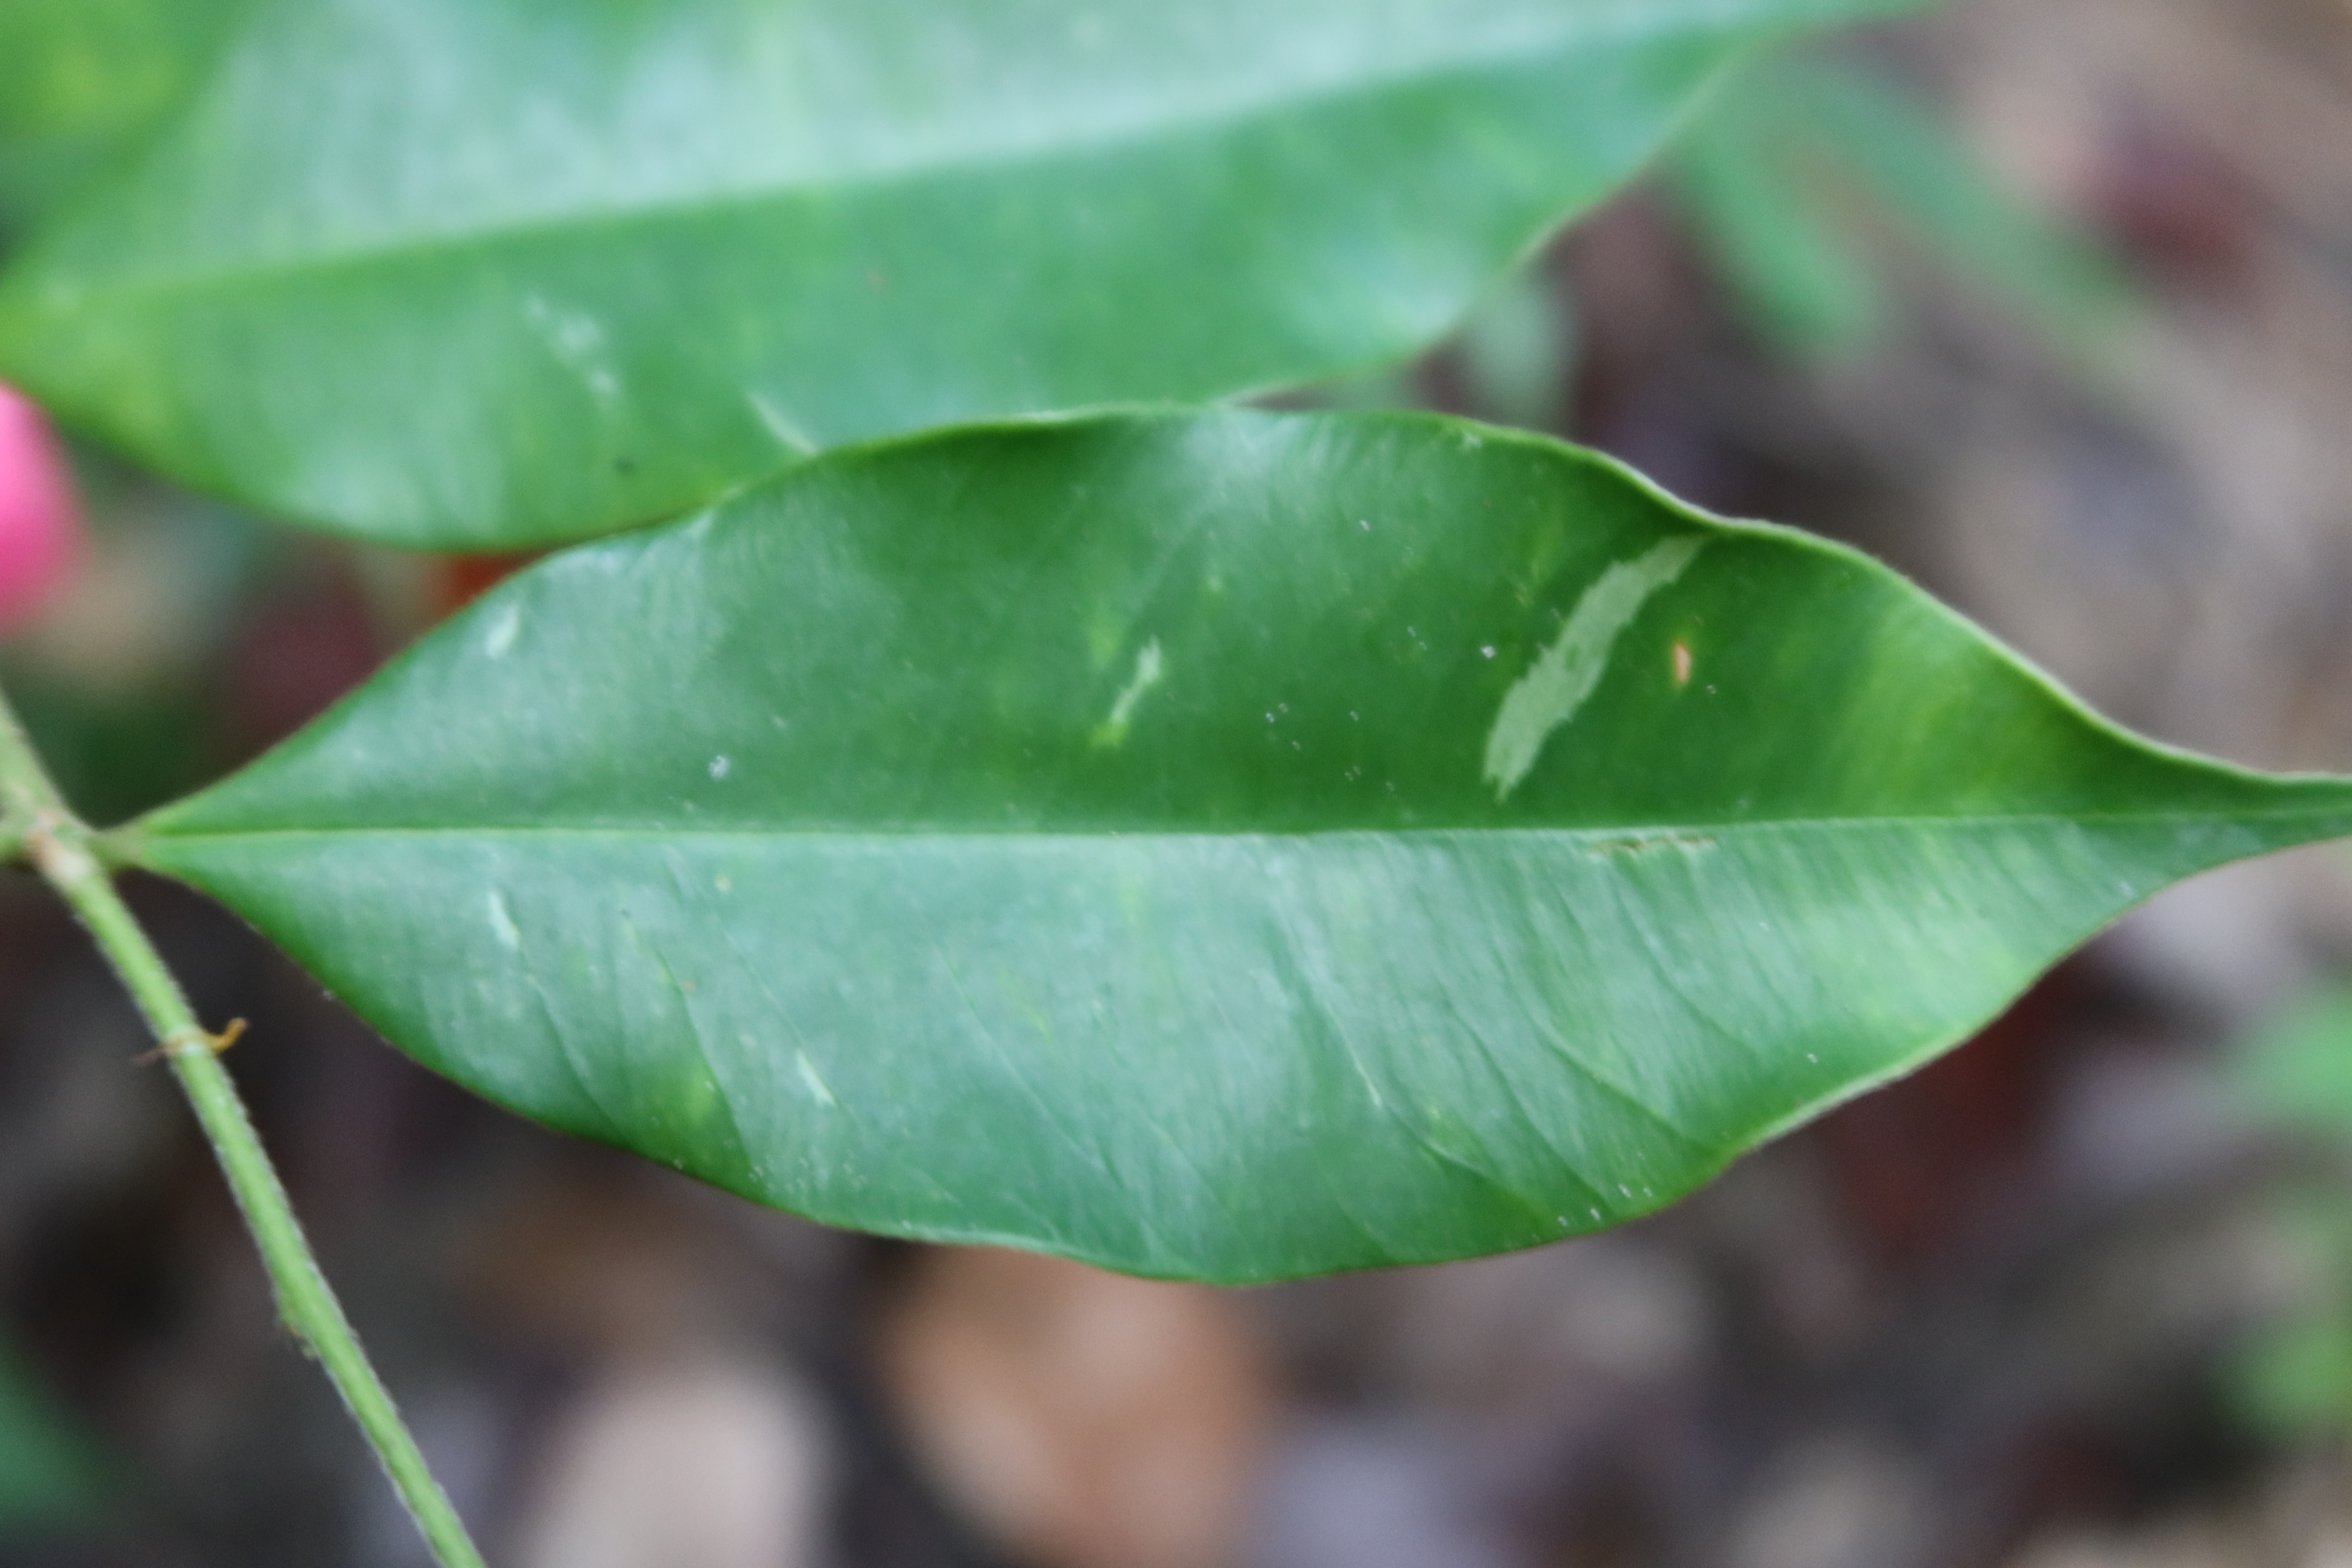
Label: Brown spots